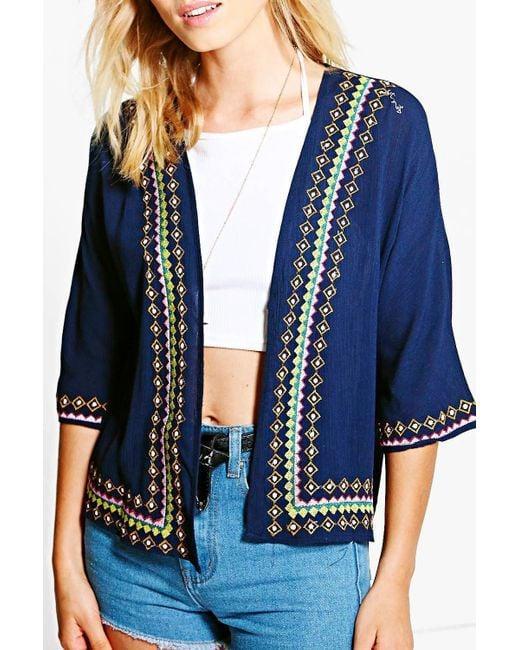
Stylisches blaues Baumwoll-Top für Damen